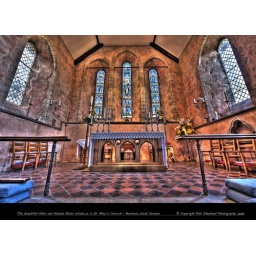
The lovely altar and stained glass windows in St. Mary's church in Barnham, West Sussex.